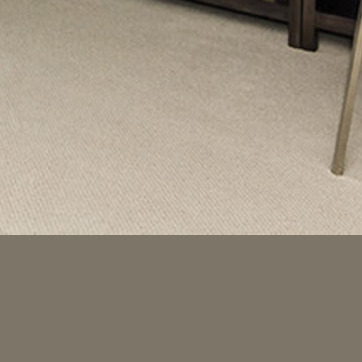
Material: carpet